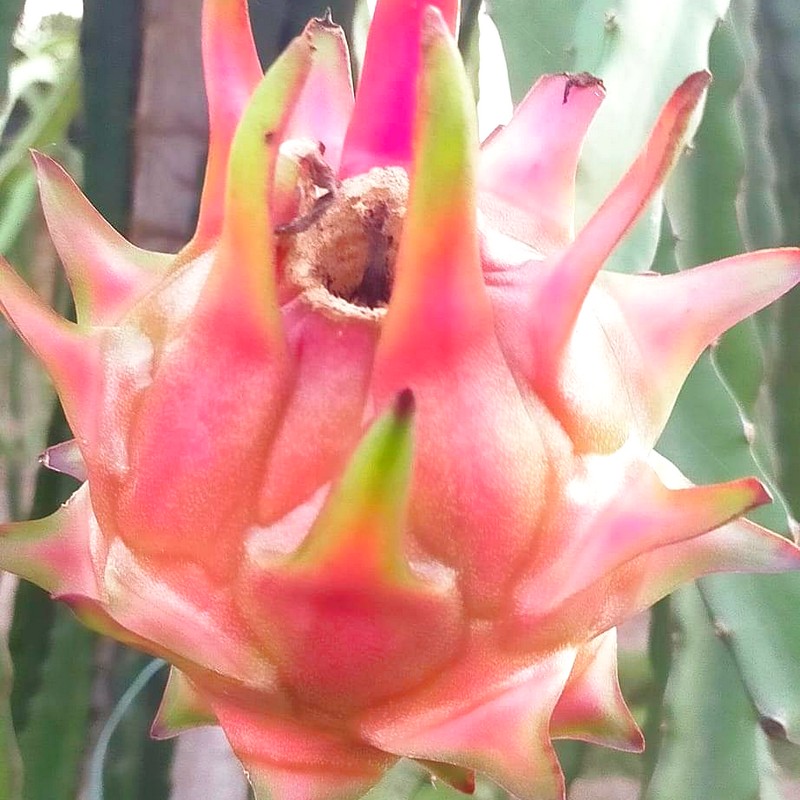
Label: Mature Dragon Fruit